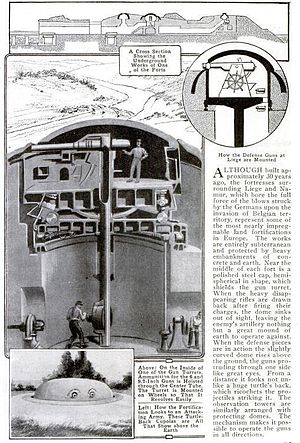
Belejringen af Liège / Befæstninger
Diagram over forsvarskanonerne ved Liege. Titel og tekst fra Popular Mechanics oktober, 1914
Belejringen af Liège eller Slaget om Liège var det indledende slag under Tysklands invasion af Belgien under 1. verdenskrig. Angrebet på byen startede den 4. august 1914 og varede til 16. august, hvor det sidste fort overgav sig.